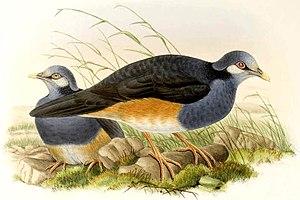
Le Trugon terrestre est une espèce d'oiseaux de la famille des Columbidae, l'unique représentante du genre Trugon.